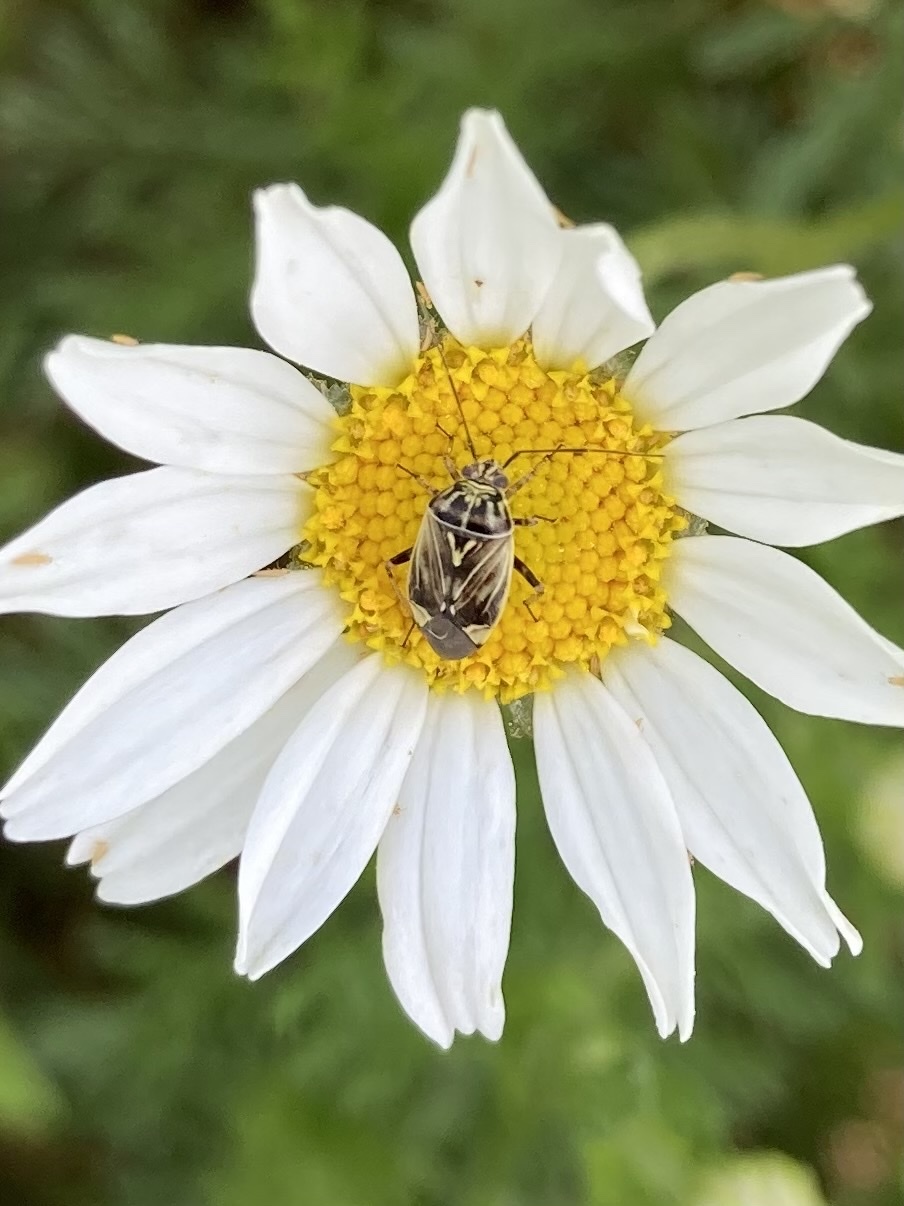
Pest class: lygus_bug